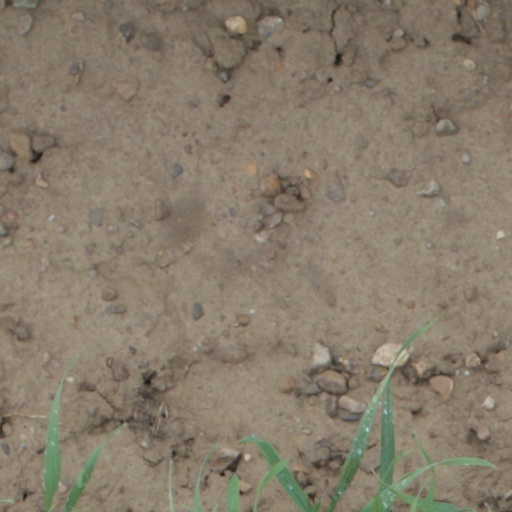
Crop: wheat